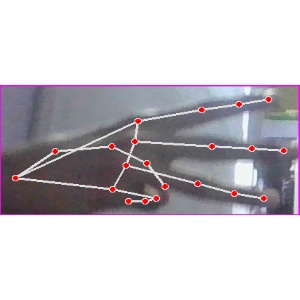
अक्षर: भ